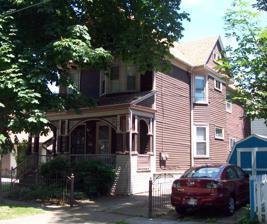
Building: Eberz House
Country: United States of America
Year built: 1892
Historic house in New York, United States United States historic place Eberz House U.S. National Register of Historic Places Eberz House, July 2011 Show map of New York Show map of the United States Location 285 Dearborn Street, Buffalo, New York Coordinates 42°56′14″N 78°54′08″W / 42.93722°N 78.90222°W / 42.93722; -78.90222 Area under one acre Built c. 1892 Architectural style Queen Anne MPS Black Rock Planning Neighborhood MPS NRHP reference No. 11000740 Added to NRHP October 18, 2011 Eberz House is a historic home located in the Black Rock neighborhood of Buffalo in Erie County, New York . It was built about 1892, and is a 2 + 1 ⁄ 2 -story, wood-frame Queen Anne -style dwelling on a stone foundation. It features a highly decorated front porch with turned spindlework and textured surfaces.  The Eberz family rented rooms for visitors to the Pan-American Exposition in 1901. It was listed on the National Register of Historic Places in 2011. References